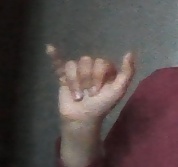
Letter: ya